Deborah Poynton

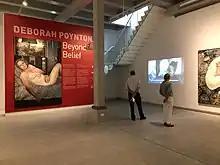
Deborah Poynton’s work at the Drents Museum in Assen, 11 July to 3 October 2021

Her work often conflates tropes from traditional art history, from compositional techniques to poses of her subjects, and the indices of contemporary life to create a sense of chaotic inscrutability; in this way, Poynton creates work which is aesthetically engaging and intellectually confounding. This quality of her work is exemplified in her series "Safety & Security," 2006.